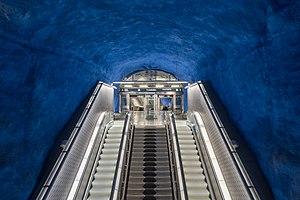
T-Centralen est la principale station du métro de Stockholm, en Suède. Elle se situe dans le Norrmalm, entre la place Sergels torg et la rue Vasagatan, à une cinquantaine de mètres de l'église Sainte-Claire. Elle est reliée directement à la gare centrale située à moins de 200 mètres de la station par un couloir piéton souterrain sous la rue Vasagatan.